Emanuel Aiwu

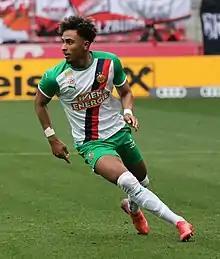
Aiwu playing for Rapid Wien in 2022

Emanuel Aiwu (born 25 December 2000) is an Austrian professional footballer who plays as a defender for Austrian Bundesliga club Sturm Graz. He previously played Austrian Bundesliga football for Admira Wacker (2018–2021) and Rapid Wien (2021–2022) before joining Cremonese ahead of the 2022–23 Serie A season. He spent the 2023–24 season on loan at English Championship (second-tier) club Birmingham City. He has represented Austria from under-18 to under-21 levels.